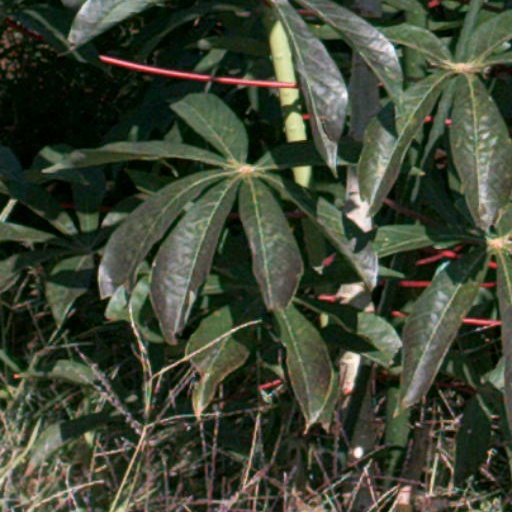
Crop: cassava